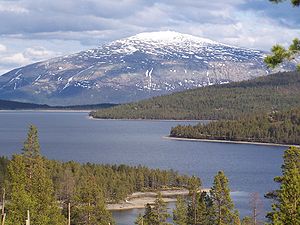
Tronfjellet
Tronfjellet set fra Savallen
Tron eller Tronfjell eller Tronden er et 1.666 meter højt bjerg, der ligger i Alvdal kommune i Innlandet fylke i Norge, ved grænsen til Tynset i nord og øst. Nærmeste fjeldmassiv i øst er Fonnåsfjellet.